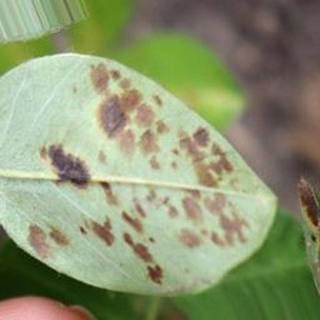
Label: groundnut_rust